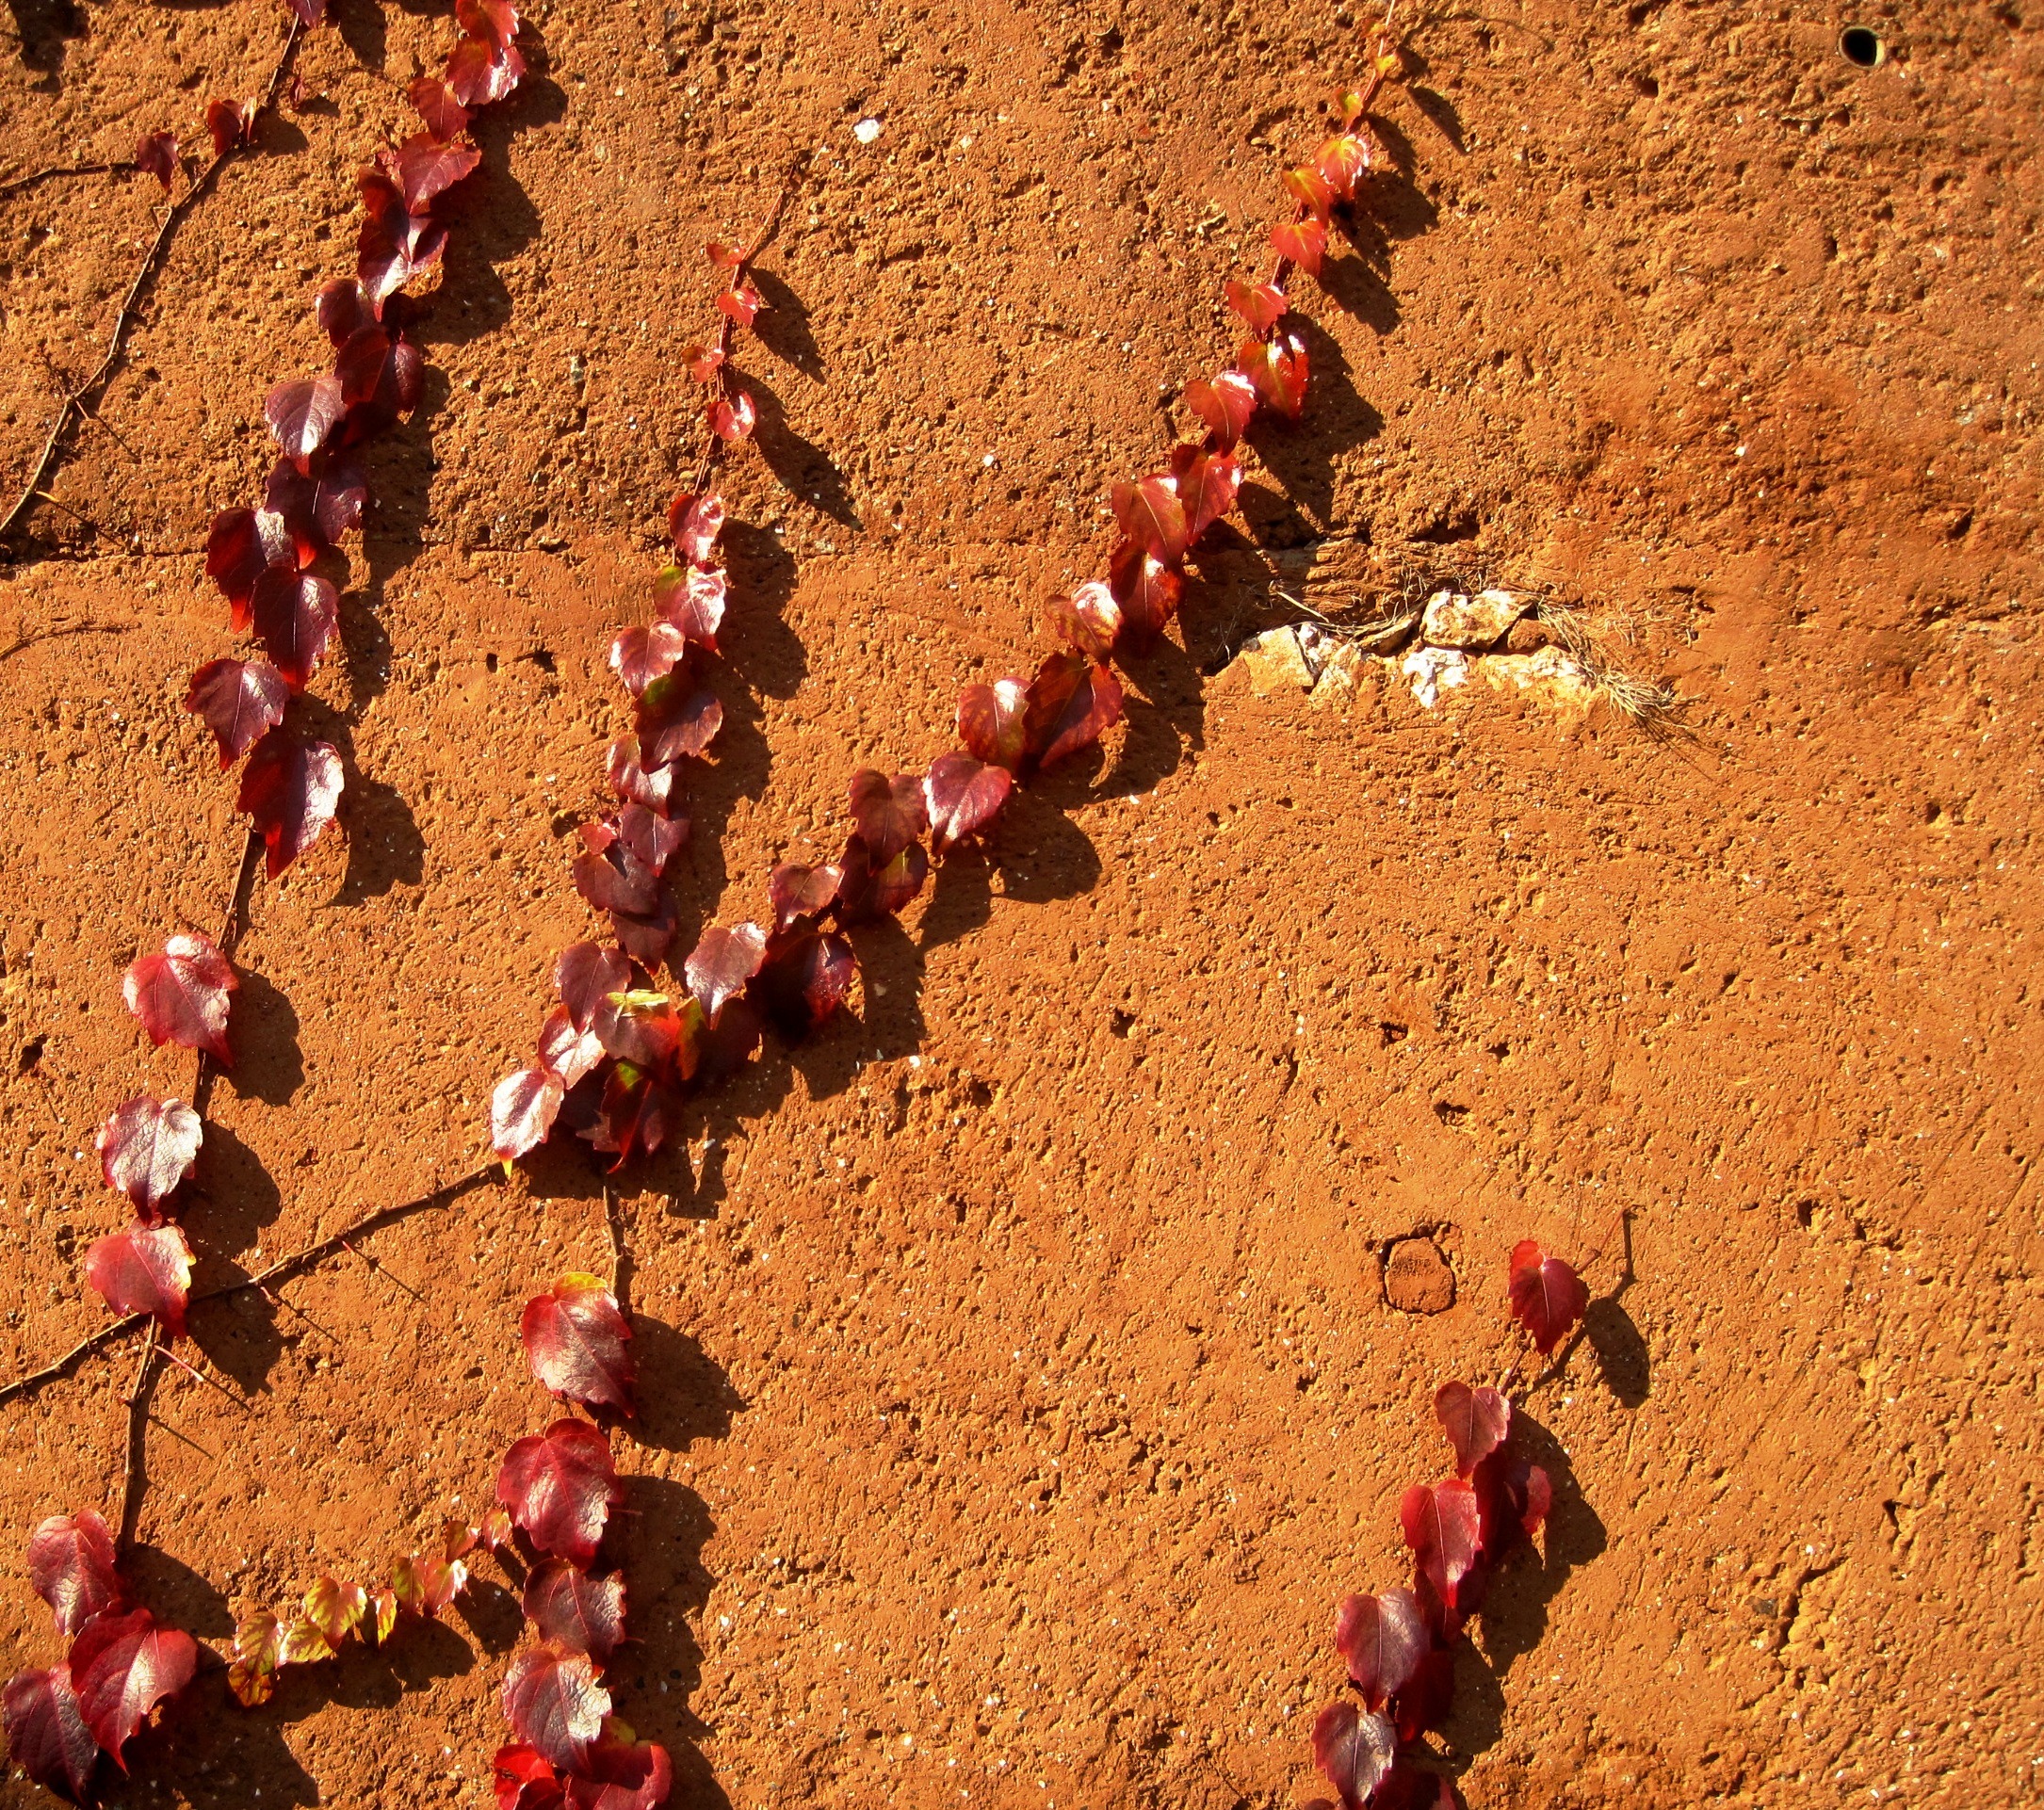
flower, food, red, ivy, soil, bright, climbing plant, painted wall, climbing red ivy, earthy orange wall